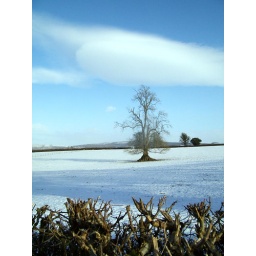
A tree in field near Yealand Conyers.